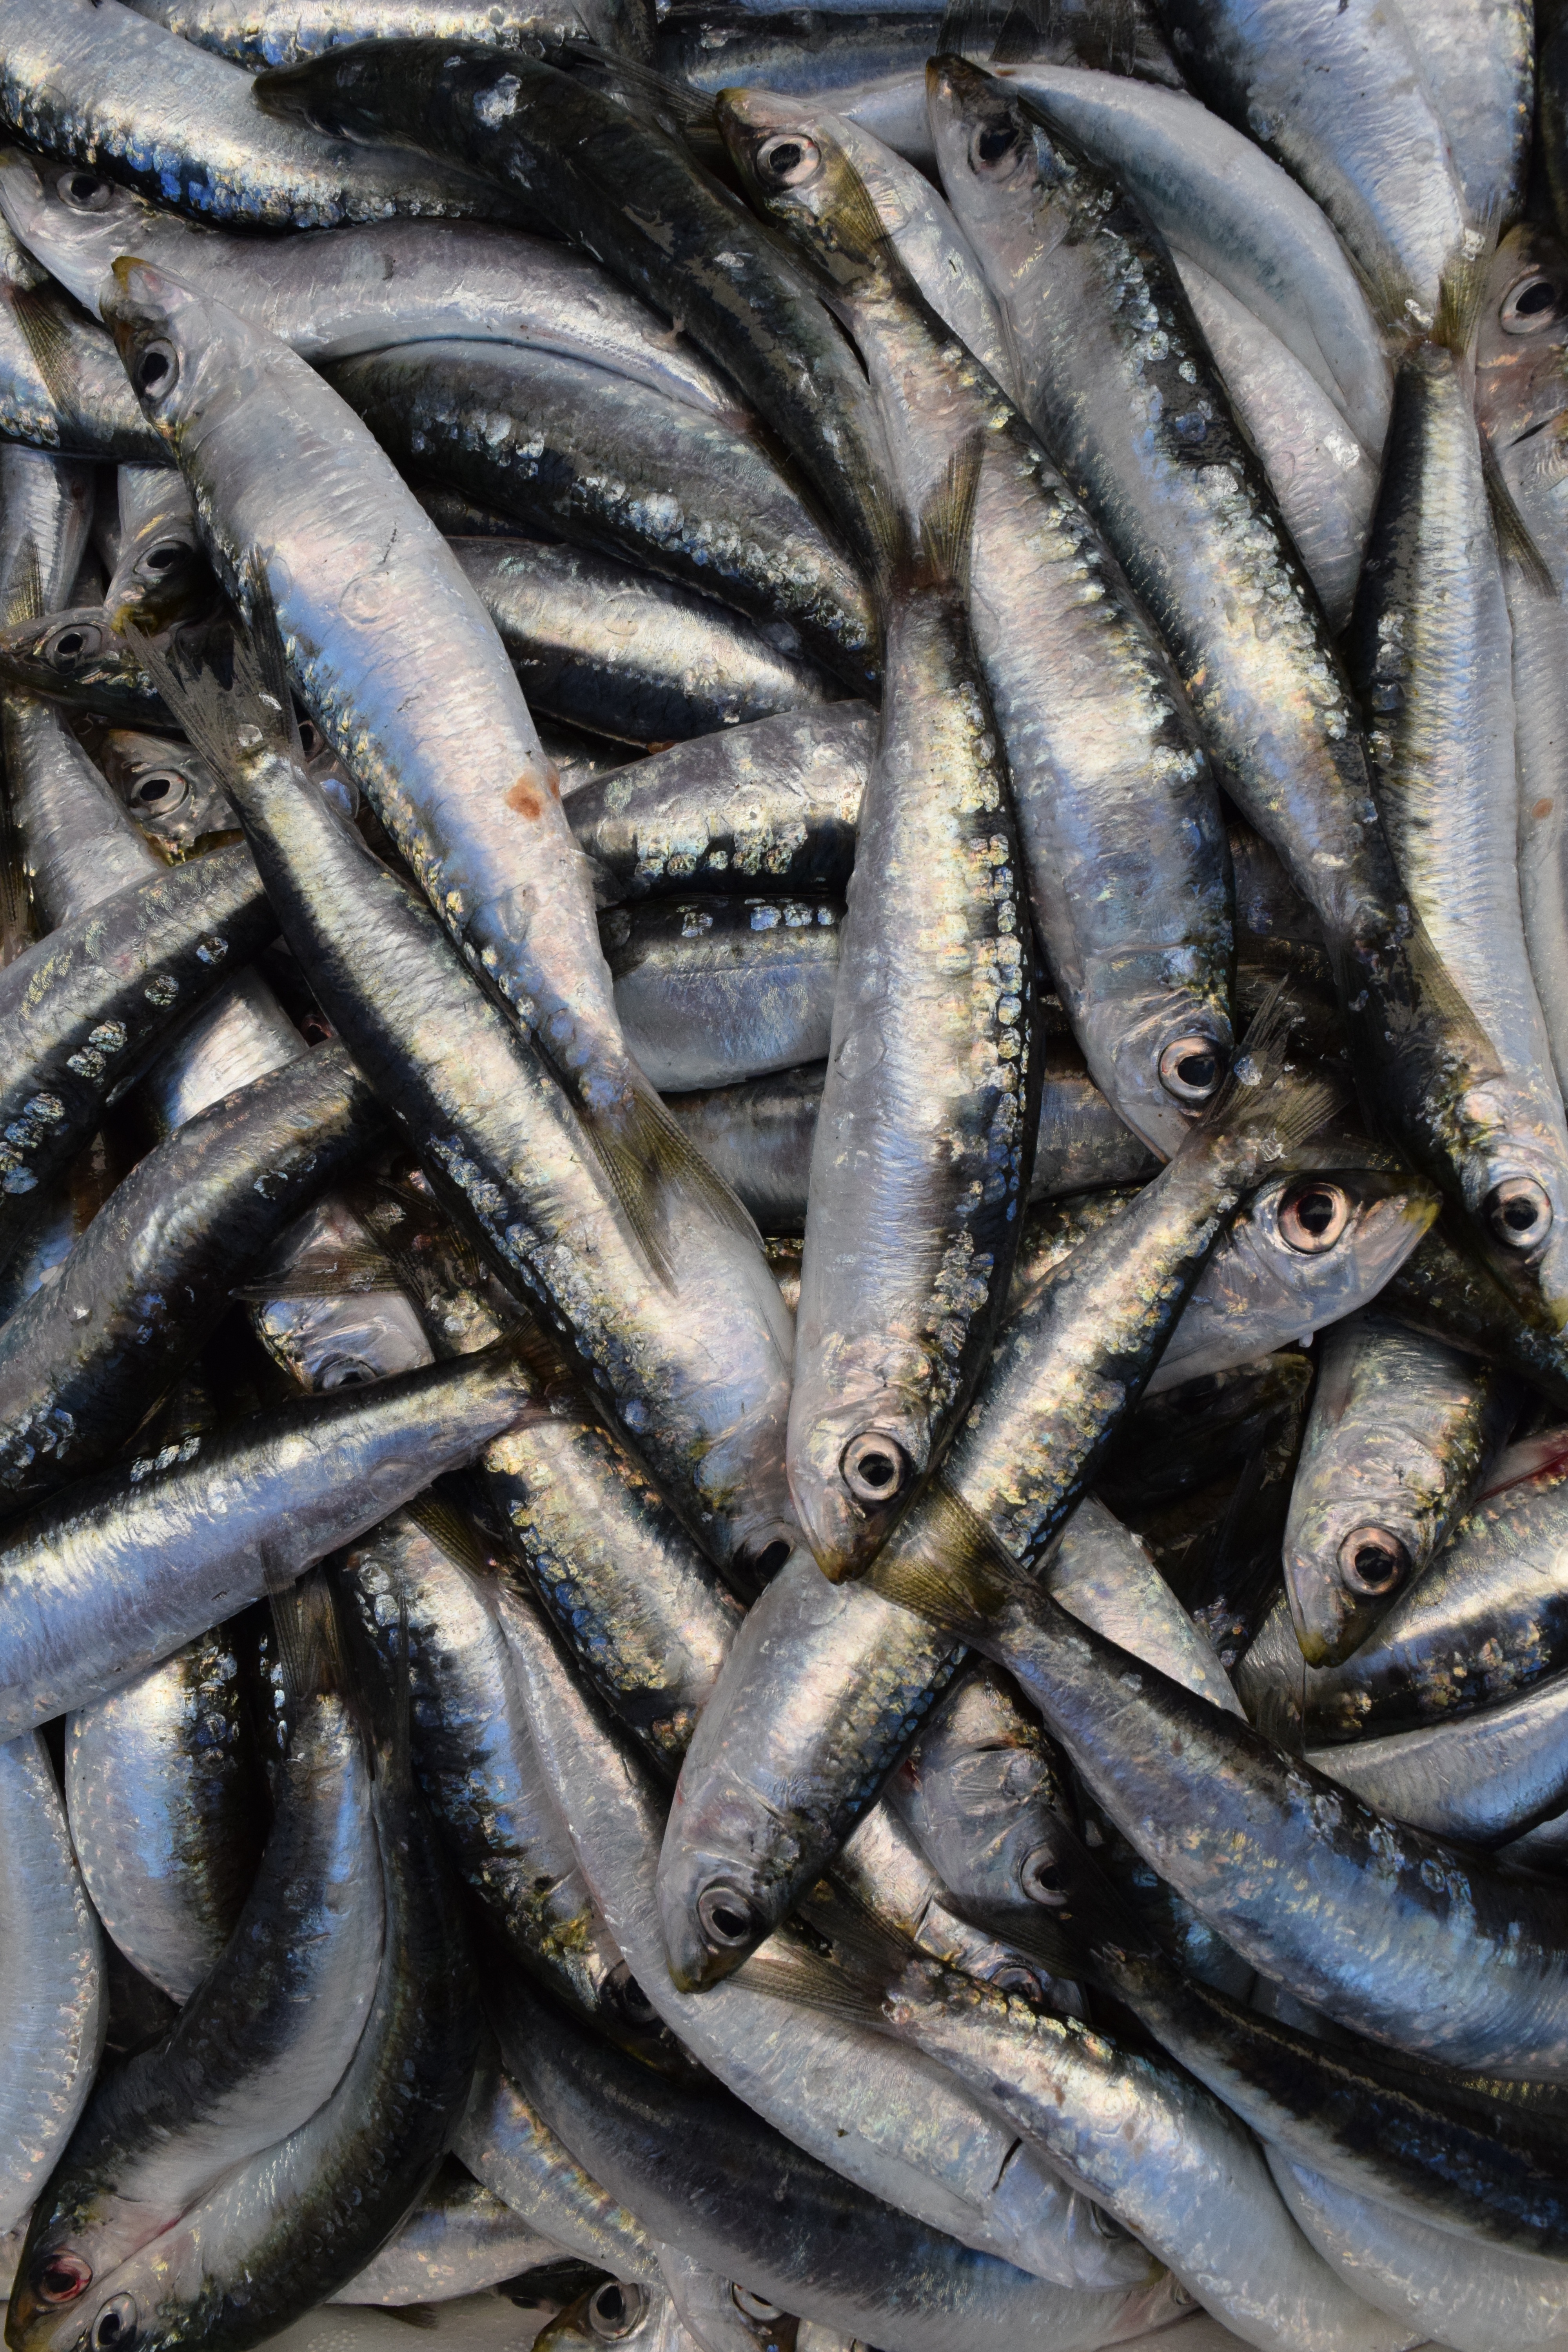
food, fish, healthy, eat, sardine, silver, vertebrate, bonito, milkfish, frisch, sardines, herring, fang, mackerel, european sardine, marine biology, forage fish, oily fish, capelin